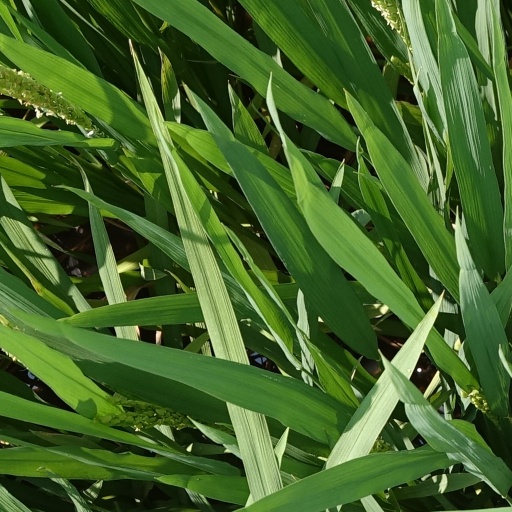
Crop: rice